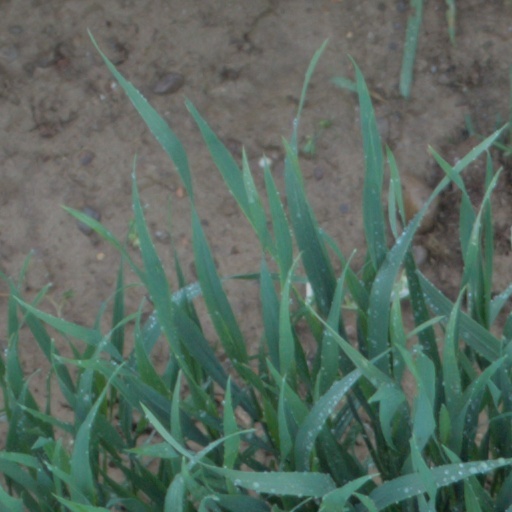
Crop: wheat